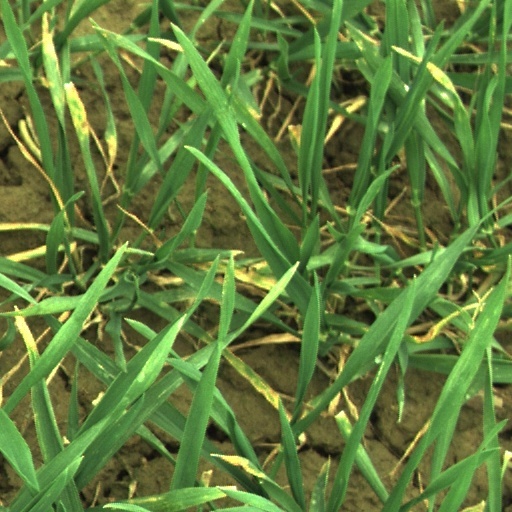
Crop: wheat